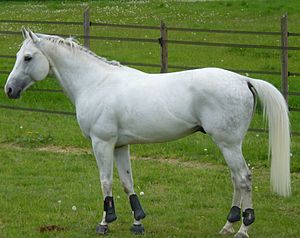
Anglo Araber
grå Anglo Araber
Anglo Araberen er en hesterace. Den er oftest rød eller brun, men andre farver ses også. Anglo Araberen opstod ved, at man krydsende nogle avlsgodkendte Engelsk fuldblods hopper med nogle avlsgodkendte Araber hingste, eller omvendt. Anglo Araberen er ikke en ny race i hesteverdenen, fordi den kan spores helt tilbage til 1800-tallet, hvor man både havde den i England og flere østeuropæriske lande. Racen er avlet til at være gode springheste.